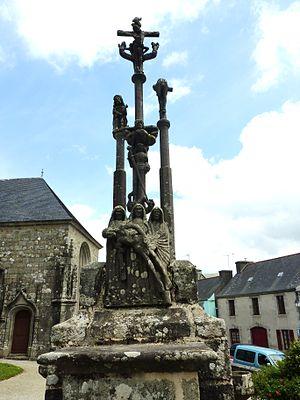
Brasparts: le calvaire du XVIème siècle
L'église Notre-Dame-et-Saint-Tugen, plus souvent appelée église de Brasparts est une église bretonne située à Brasparts dans le Finistère. Construite en granite, elle date en partie du XVIᵉ siècle. Elle est dédiée à la Vierge-Marie et à saint Tugen, un saint breton. Elle a été classée monument historique par arrêté du 21 décembre 1914.
Brasparts [bʁaspaʁ] est une commune du département du Finistère, dans la région Bretagne, en France.